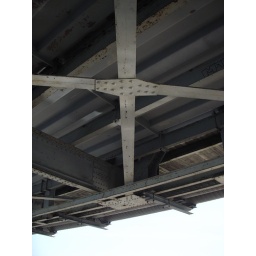
The amazing ironwork structures underneath the old rail road bridge at Rovaniemi.